Paul Löbe

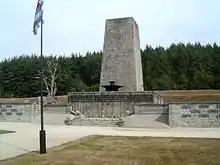
Memorial at Gross-Rosen Concentration Camp

Between 1904 and 1919 Löbe was in the Breslau city council and from 1915 to 1920 a member of the provincial parliament of Silesia. During the German Revolution of 1918–1919 Löbe declined to join the Council of the People's Deputies, the interim body under Friedrich Ebert (SPD) that led the country during the turbulent post-war months, because he felt himself "not yet sufficiently prepared for such a task". In the election of January 1919, the first in Germany with full suffrage for both women and men, Löbe was elected to the Weimar National Assembly, the parliamentary group that wrote the constitution of the Weimar Republic and served as Germany's interim Reichstag. In June 1919 he became one of the assembly's vice presidents. He was a member of the Reichstag from its first Weimar Republic sitting in 1920 until 1933. In 1921 he also became a member of the Prussian Council of State. From 1920 to 1924 (1st electoral period) and from 1925 to 1932 (3rd-5th electoral periods) he was president of the Reichstag, a position that was responsible for maintaining and organizing the Reichstag's self-government. In 1919 and 1920 he made efforts to reach an understanding with the moderate wing of the Independent Social Democratic Party (USPD), the antiwar and more left-leaning wing of the SPD that had broken away in 1917; it rejoined the SPD in 1922. After Ebert died in 1925, Löbe declined his party's offer to run as the SPD candidate in the presidential election against the conservative Paul von Hindenburg who won in the second round. Löbe saw his place to be in the parliament. From 1932 to 1933 (7th electoral period) he was Reichstag vice-president.